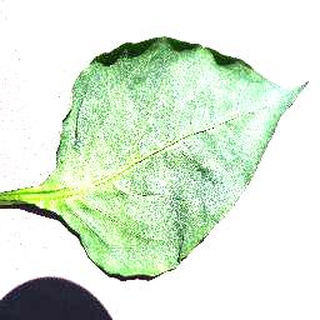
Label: healthy_bell_pepper